Hauppauge, New York

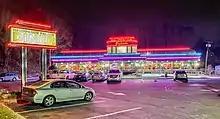
Hauppauge Palace Diner, on Smithtown Bypass

Hauppauge is located at (40.818205, −73.206878). According to the United States Census Bureau, the CDP has a total area of , of which is land and , or 1.37%, is water. The name is derived from the Native American word for "sweet waters." Local Native American tribes would get their fresh drinking water from this area, instead of near Lake Ronkonkoma where the water was not potable. Hauppauge is known for the underground water springs and high underground water table.